Russian imperialism

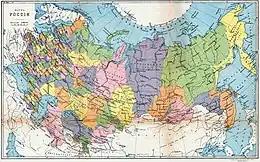
Map of provinces of the Russian Empire, 1898

During this epoch, Russia also followed a policy of westward expansion. Following the Swedish defeat in the Finnish War of 1808–1809 and the signing of the Treaty of Fredrikshamn on 17 September 1809, the eastern half of Sweden, the area that then became Finland, was incorporated into the Russian Empire as an autonomous grand duchy. In the late 19th century, the policy of Russification of Finland aimed to limit the special status of the Grand Duchy of Finland and possibly ending its political autonomy and culturally assimilating it. Russification policies were also pursued in Ukraine and Belarus.